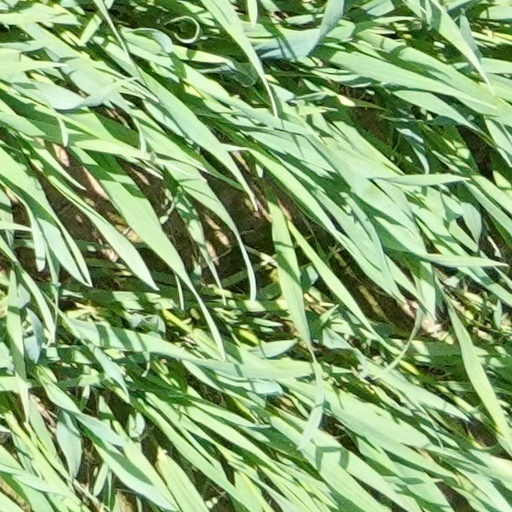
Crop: wheat